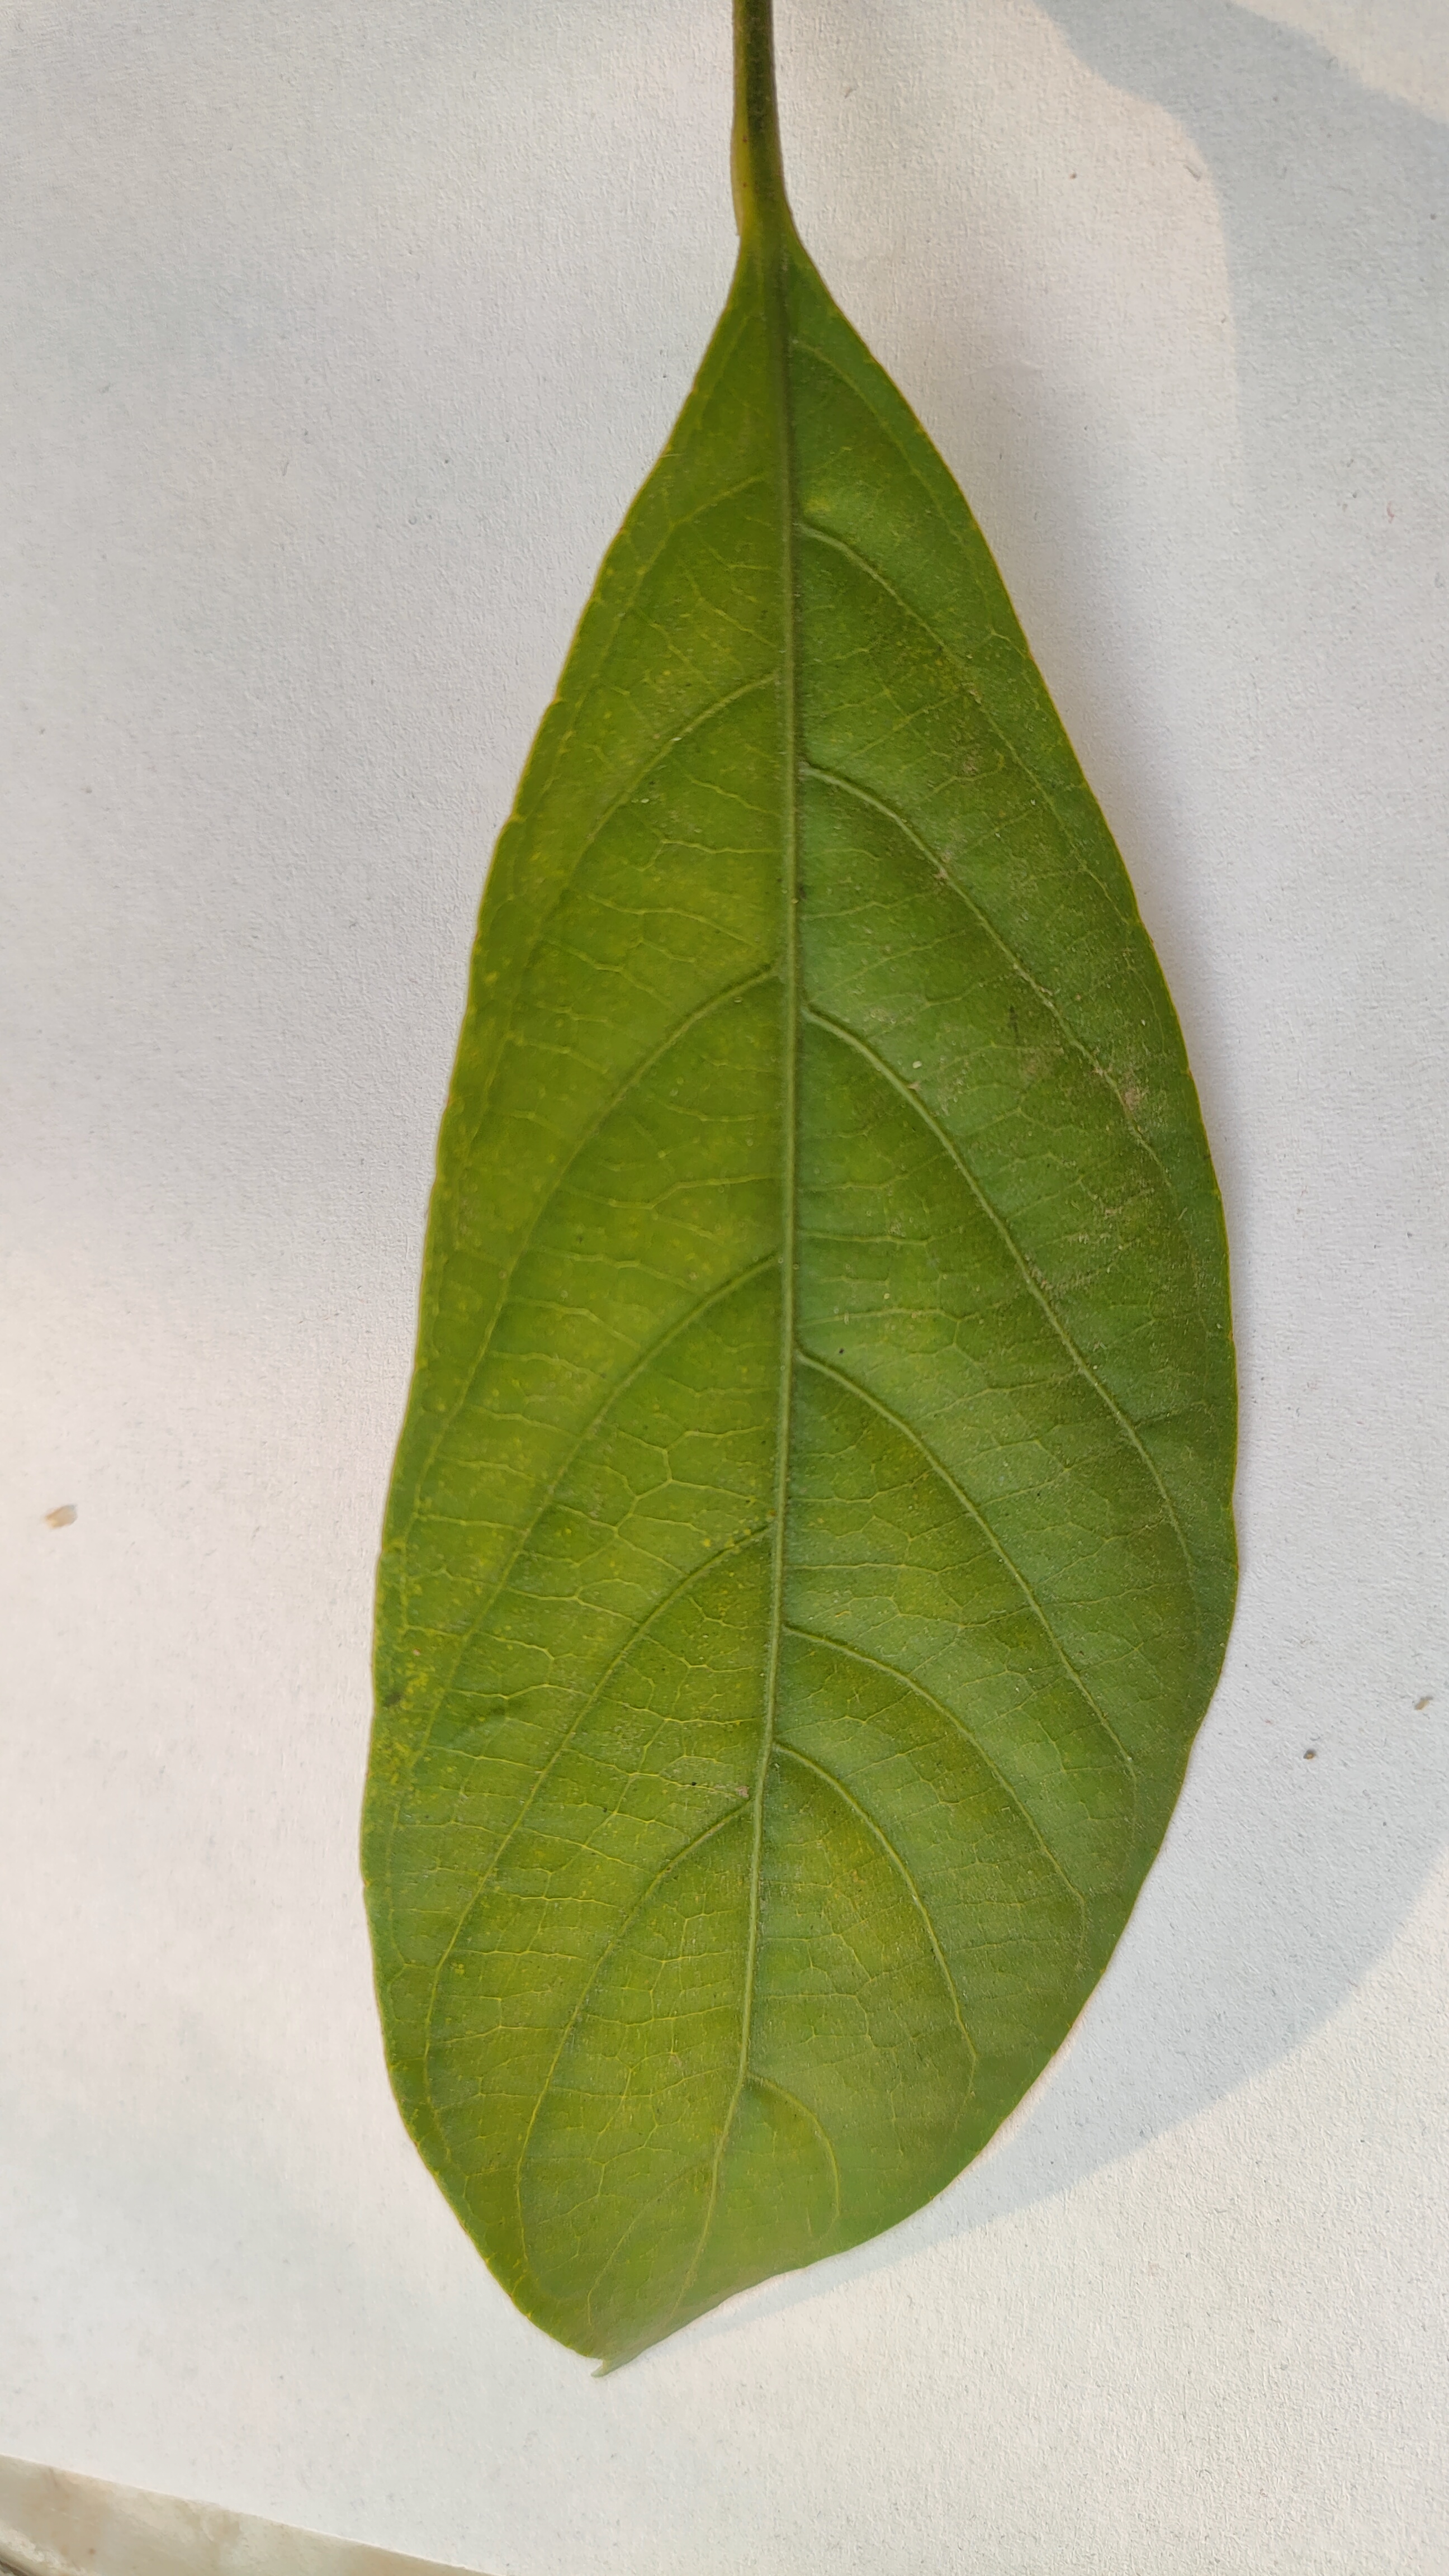
Leaf variety: Lotkon